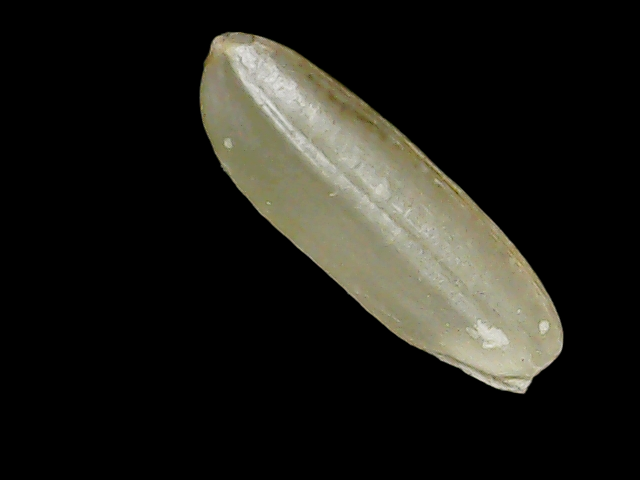
Rice variety: Binadhan11